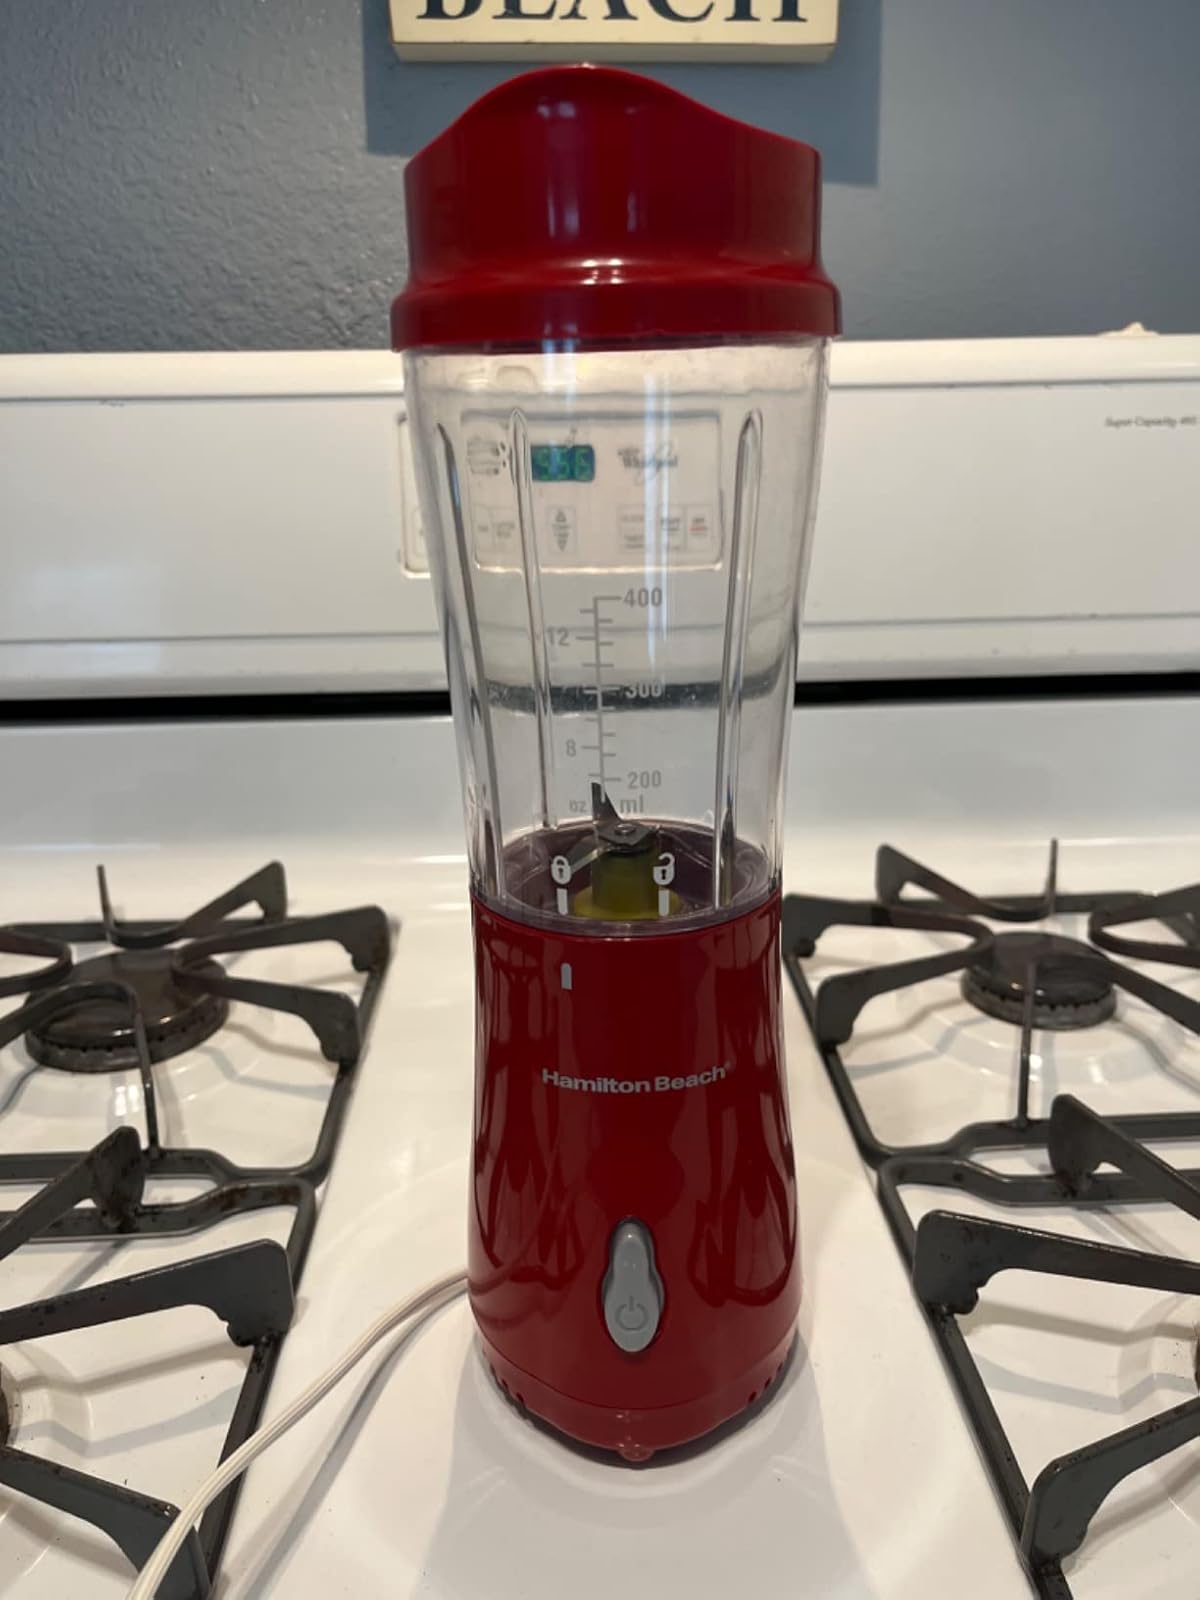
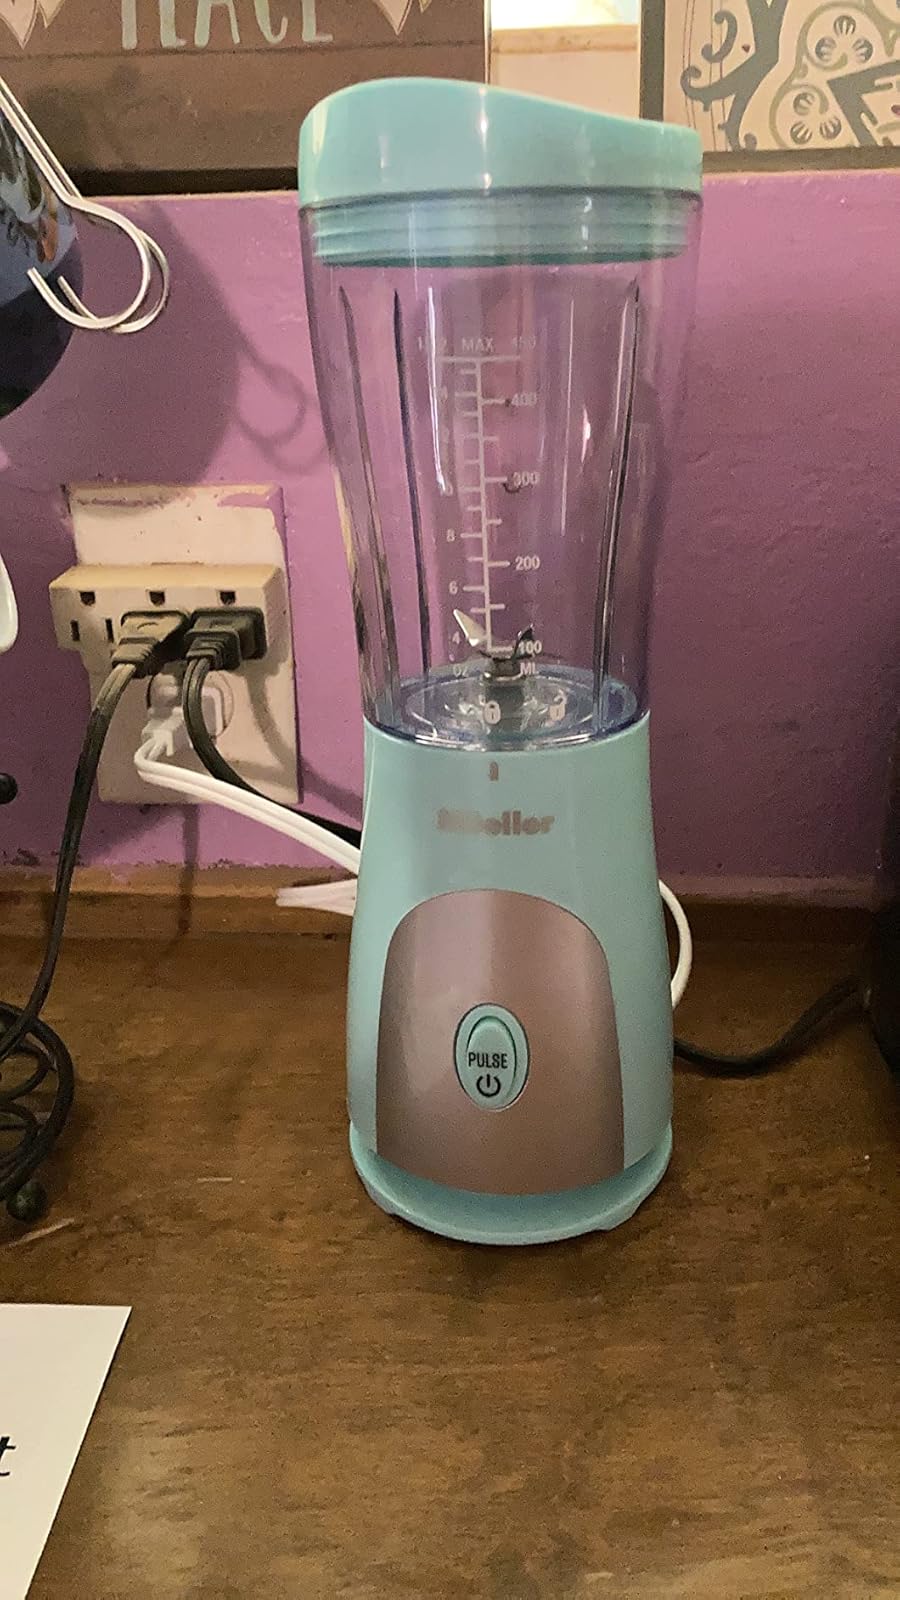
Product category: items_blender
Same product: no